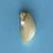
Maize quality: Bad